National Theatre, Launceston

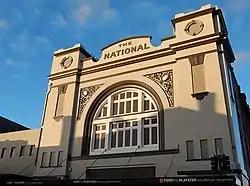
The National Theatre in 2016

The National Theatre is a historic former theatre in Launceston, Tasmania, Australia.